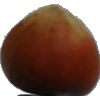
Label: nut_forest